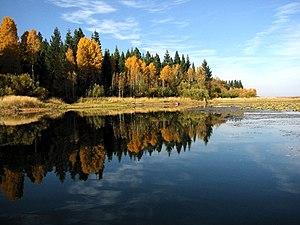
La chaîne des Cascades est une chaîne de montagnes s'étendant face à la côte ouest de l'Amérique du Nord, entre les États de Californie, de l'Oregon et de Washington aux États-Unis et la province de Colombie-Britannique au Canada. Elle comprend une partie de l'arc volcanique des Cascades dont les volcans mont Rainier, qui constitue le point culminant de la chaîne du haut de ses 4 392 mètres d'altitude dominant la métropole de Seattle, et mont Saint Helens qui a subi une éruption en 1980. Cet arc volcanique, toujours actif, commence sa formation il y a 36 millions d'années à la suite de la subduction de la plaque Juan de Fuca sous la plaque nord-américaine. Les risques liés au volcanisme demeurent importants.